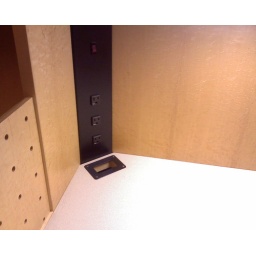
each desk at the library has power built in